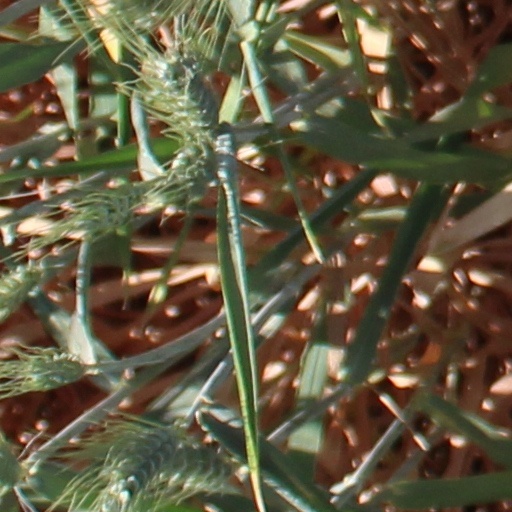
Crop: wheat